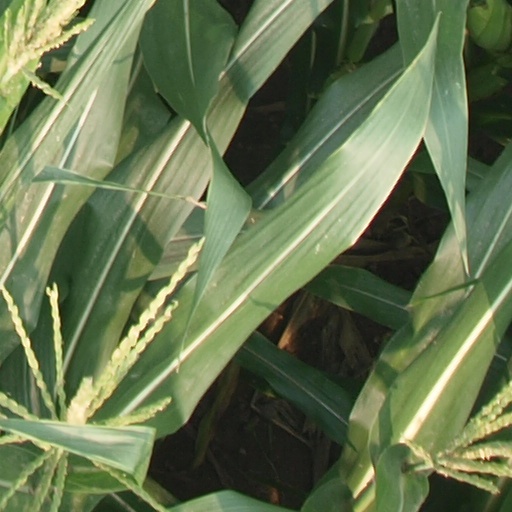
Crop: maize; corn